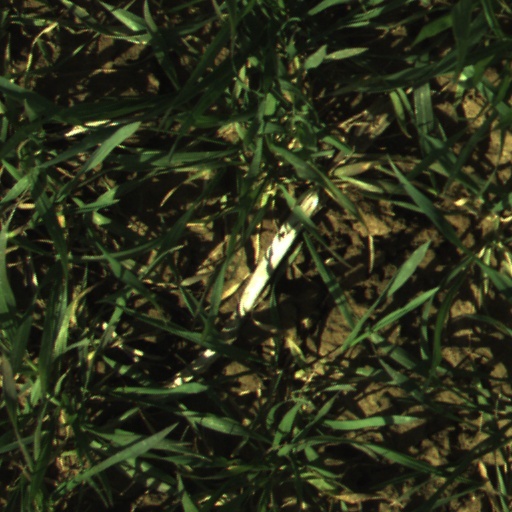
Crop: wheat